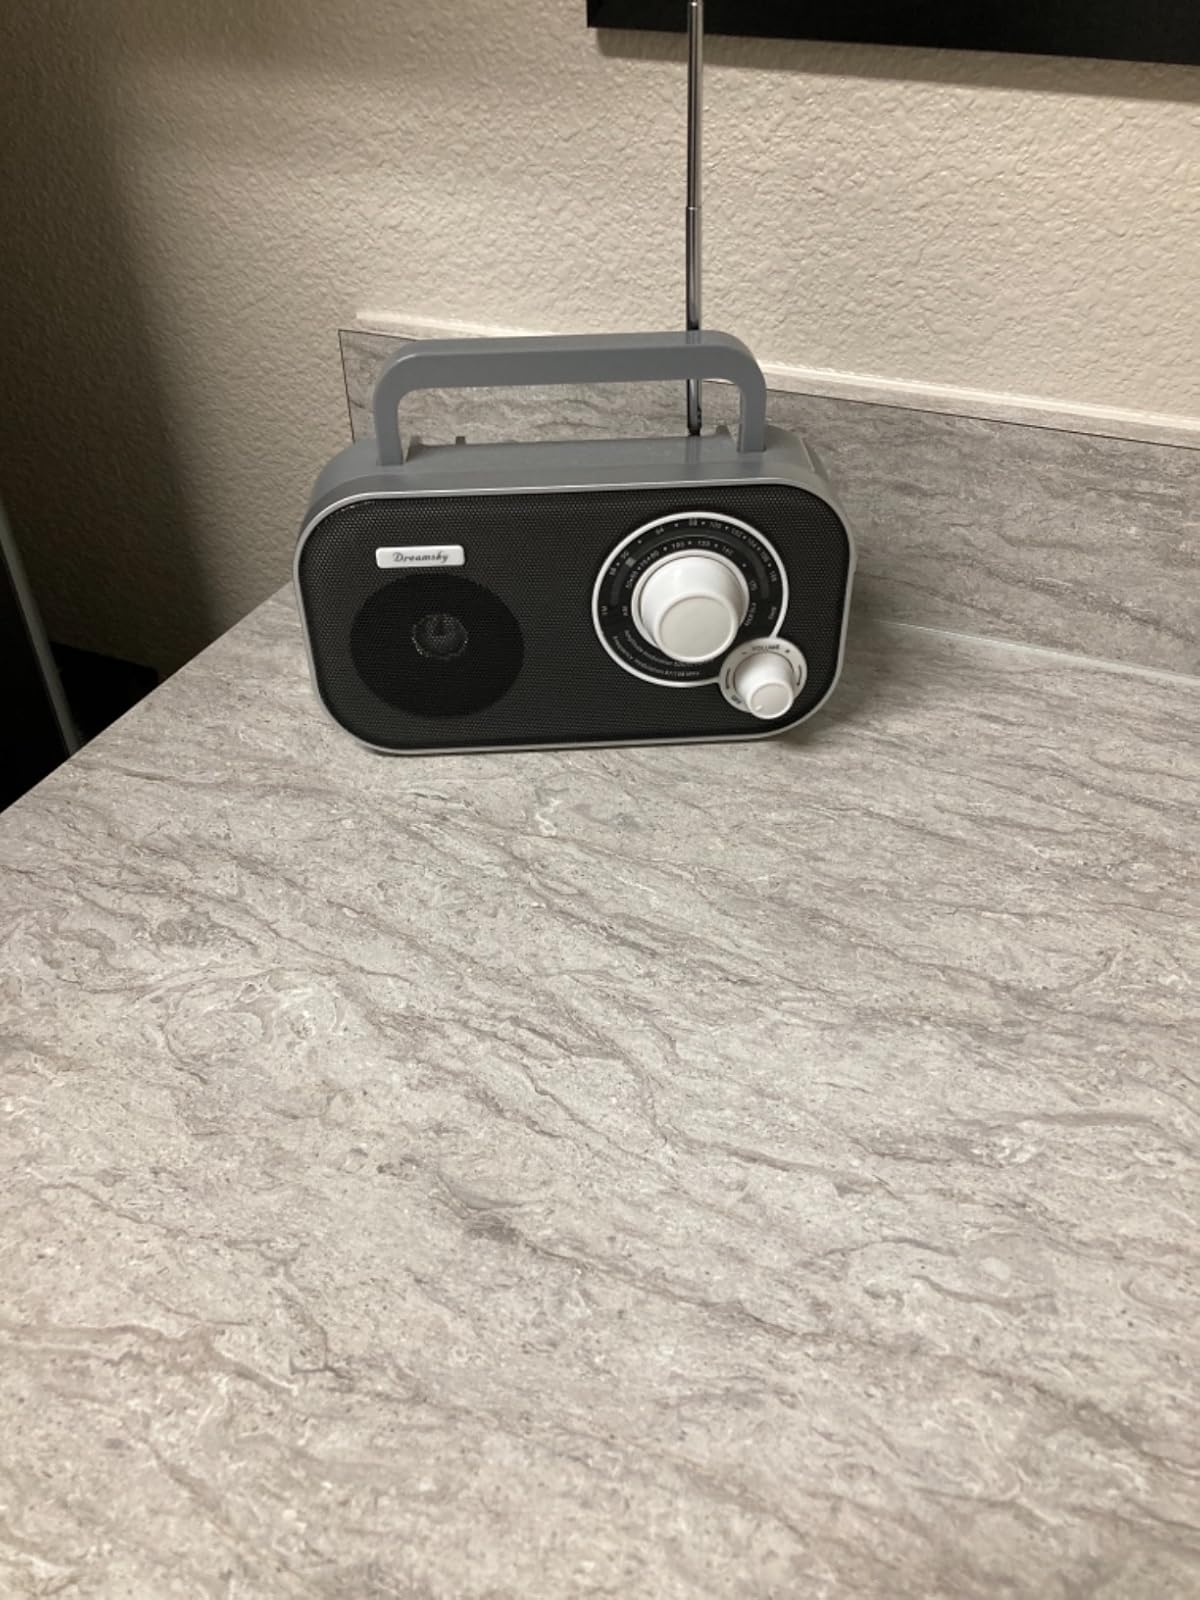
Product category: radio
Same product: yes